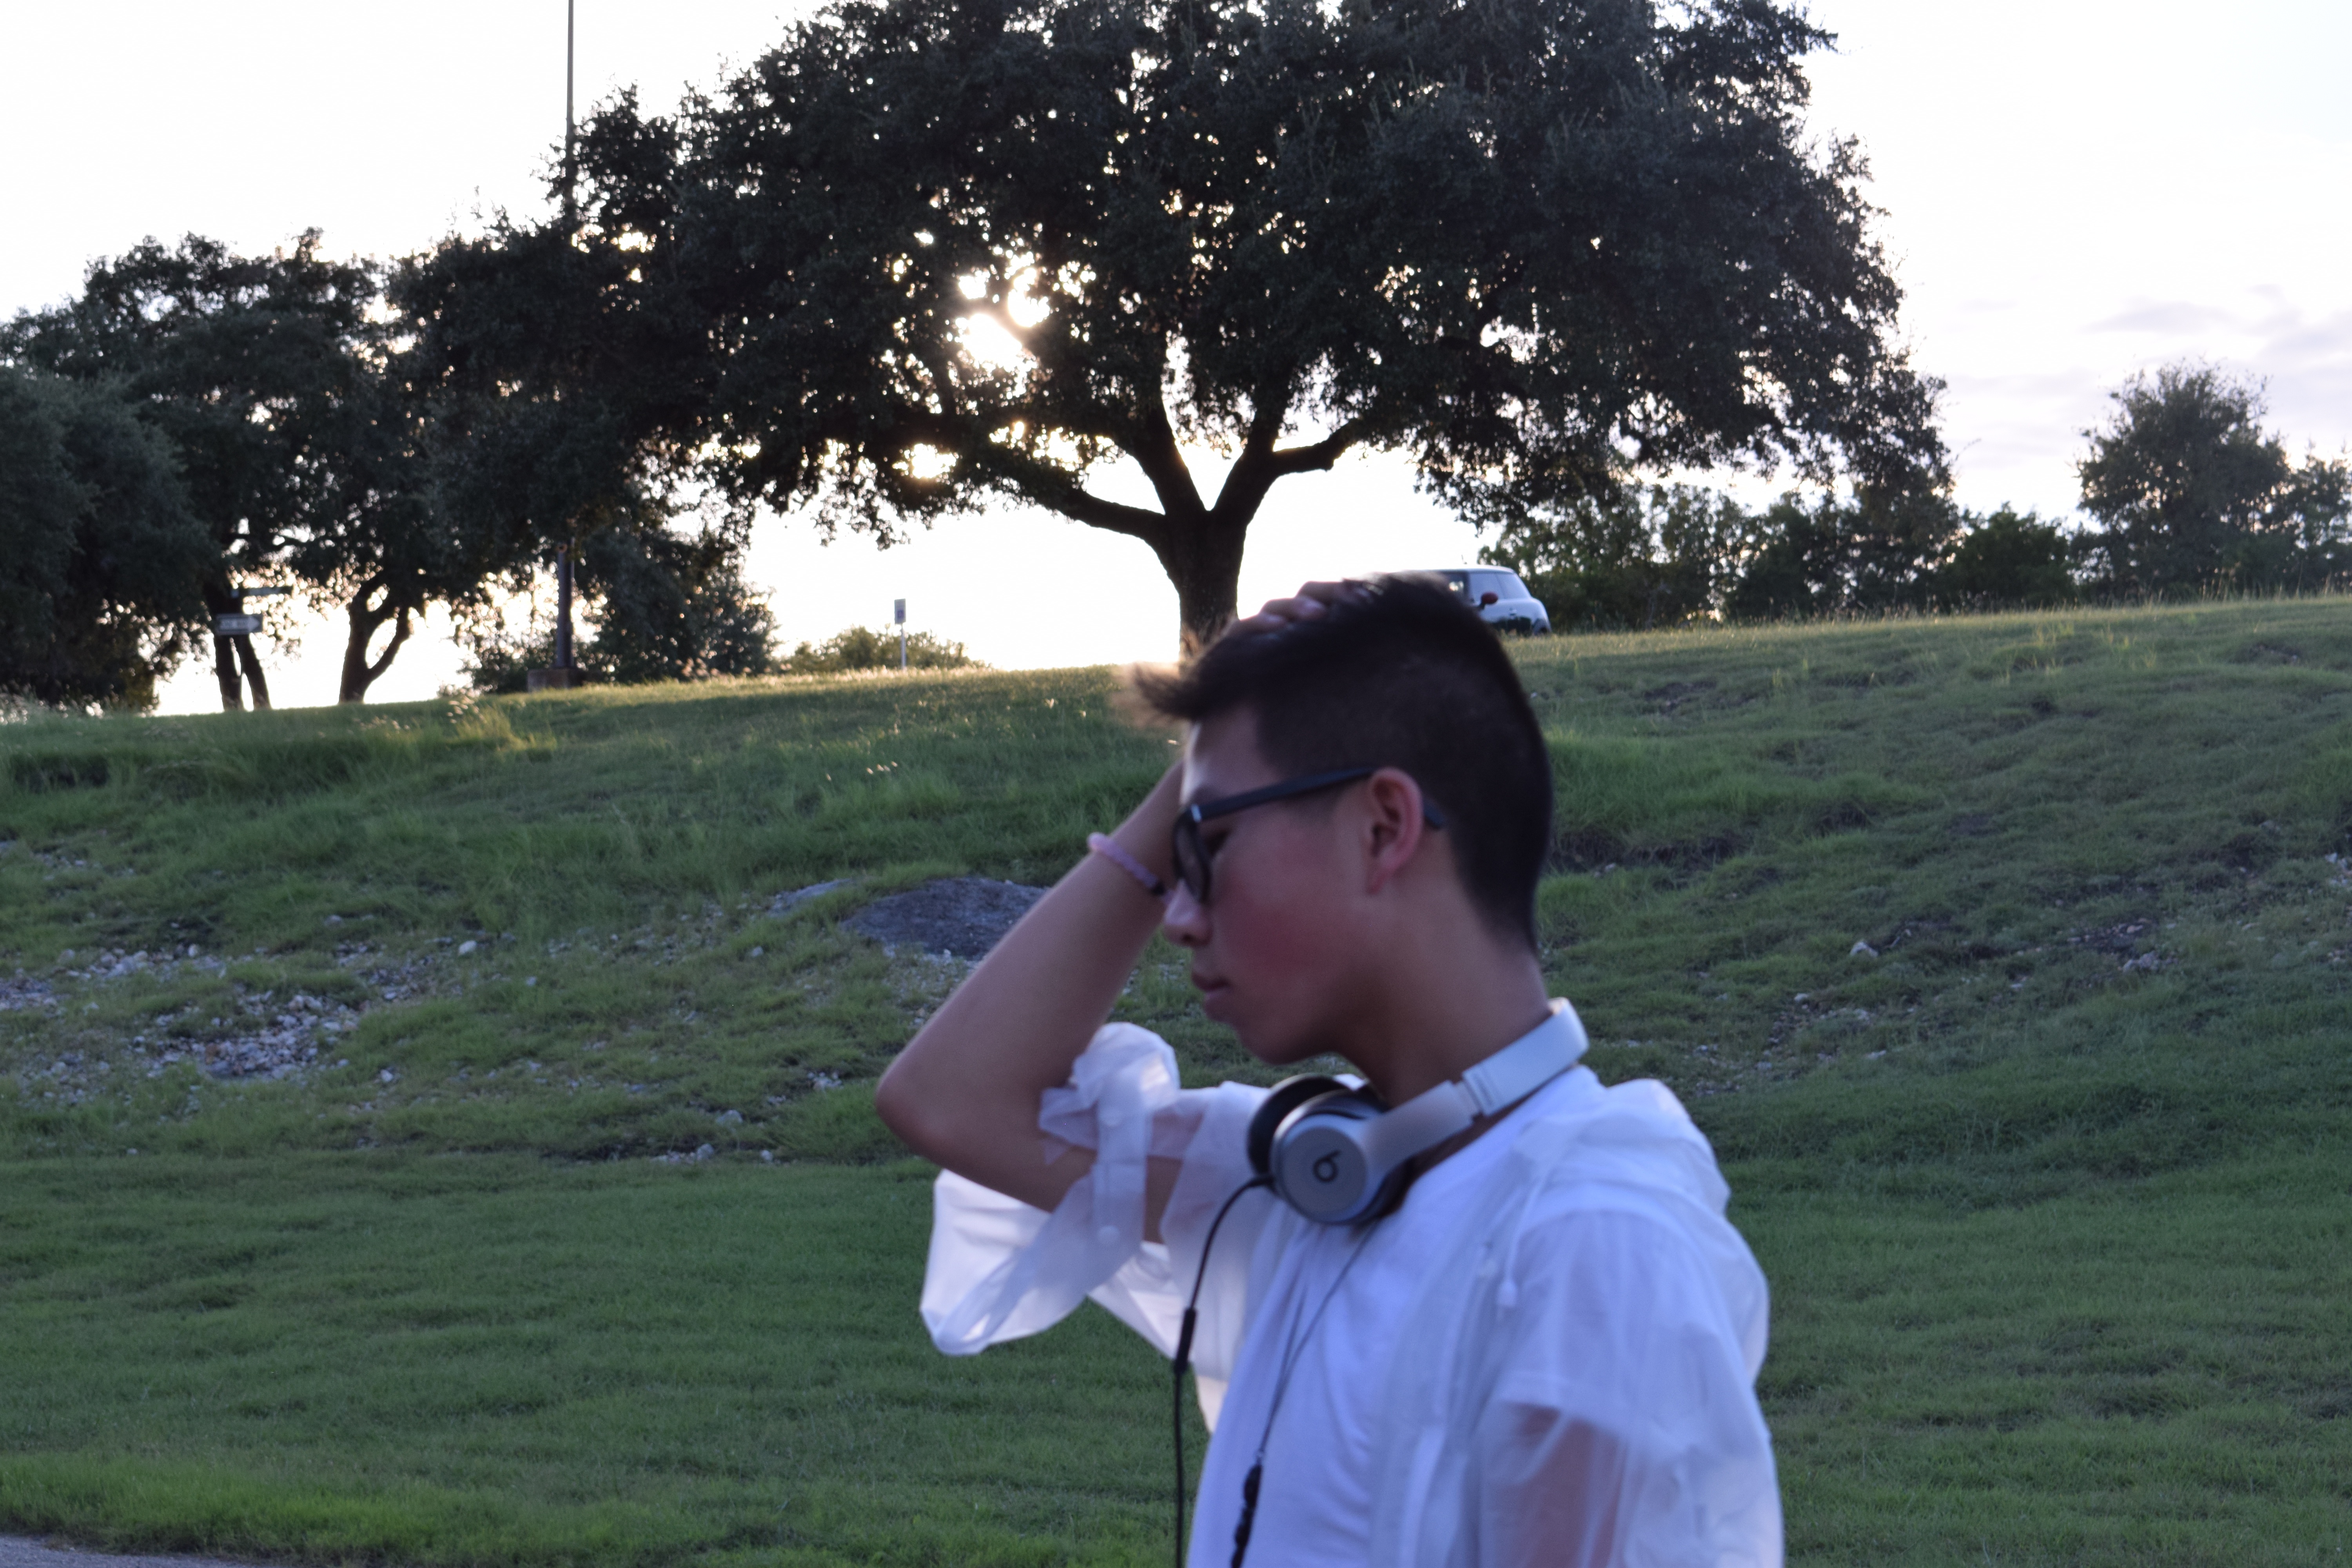
tree, grass, flower, wind